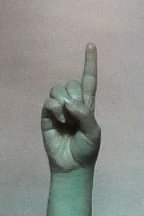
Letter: bb